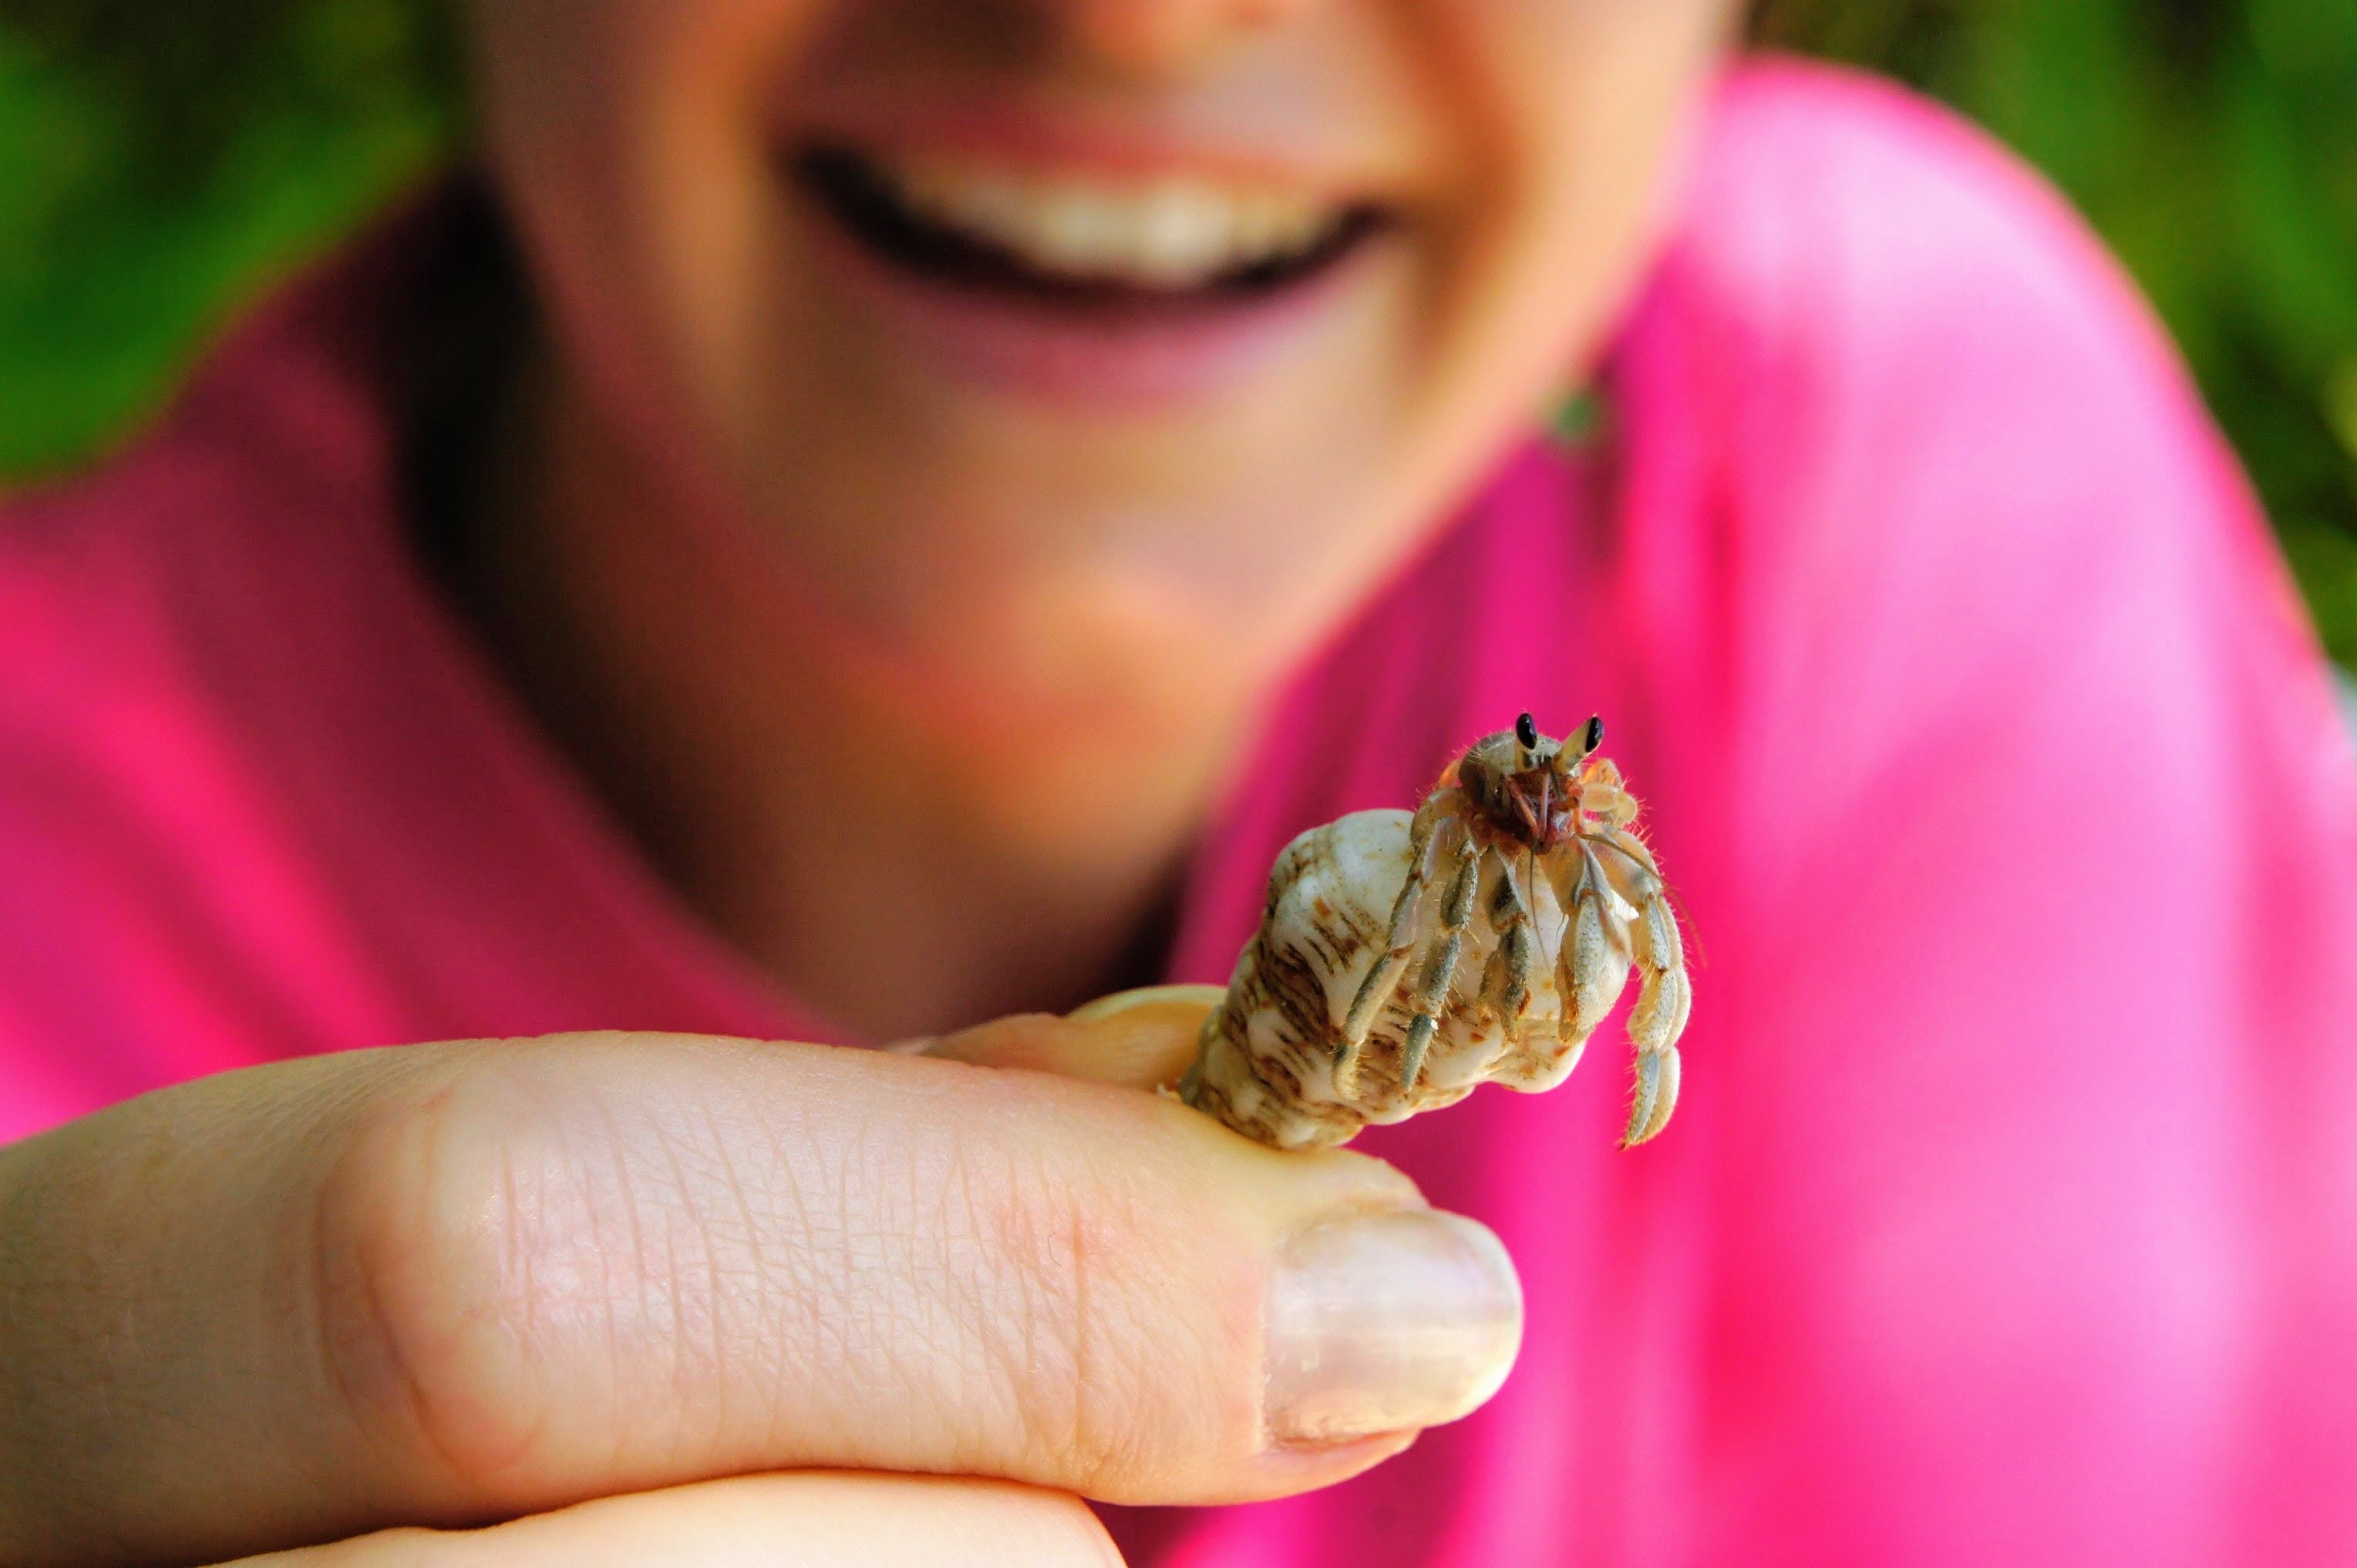
hand, beach, nature, sand, plant, photography, flower, produce, color, child, pink, facial expression, smile, crab, shell, mouth, close up, human body, eating, nose, eye, skin, beauty, organ, hermit crab, sweetness, emotion, cancer, macro photography, detention, flowering plant, sea animals, sense, land plant